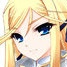
Portrait style: Anime Portrait